Buladó

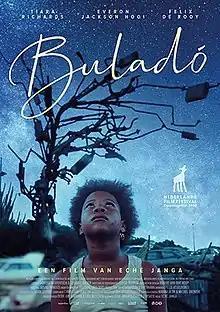
Film poster

Buladó is a 2020 Curaçaoan drama film directed by Eché Janga. The film premiered at Netherlands Film Festival on the 2 October 2020. The film won the Golden Calf for Best Feature Film award. It was selected as the Dutch entry for the Best International Feature Film at the 93rd Academy Awards, but it was not nominated. The story, laced with magic realism, follows headstrong 11-year-old girl Kenza who is determined to find her own path into adulthood, as she mourns her mom. She is torn between her agnostic father Ouira and her spiritual grandfather Weljo.